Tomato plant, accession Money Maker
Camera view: tilt-top (135 deg); turntable rotation: 150 degrees
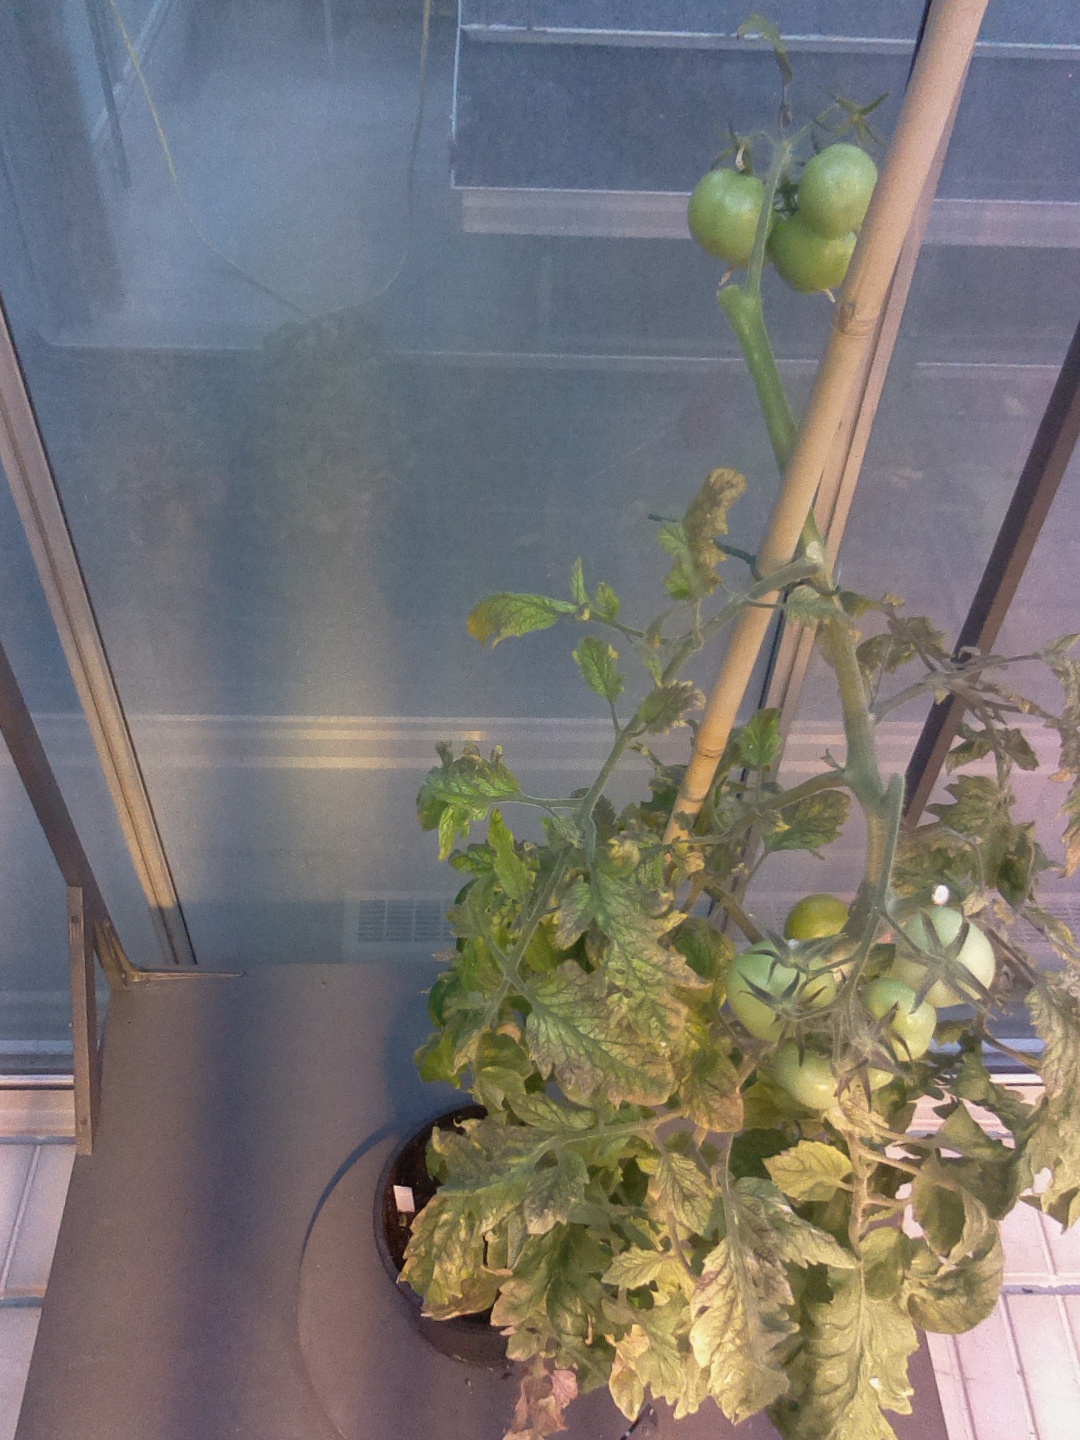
BBCH growth stage 79: 90% -100% of final fruit size